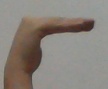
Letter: haa